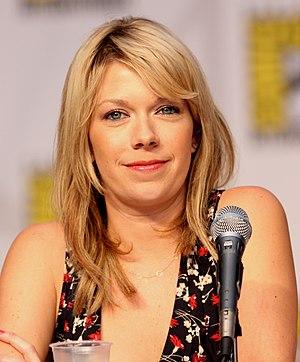
Mary Elizabeth Ellis est une actrice et scénariste américaine née le 11 mai 1979 à Laurel. Elle est connue pour ses rôles récurrents dans les séries Philadelphia et New Girl et pour avoir été l'un des rôles principaux de Perfect Couples. Elle est mariée à Charlie Day avec qui elle joue dans Philadelphia.